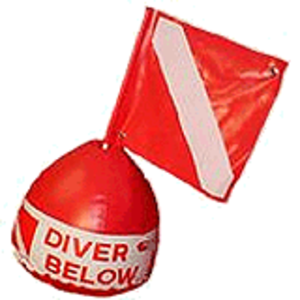
Bouée de plongée